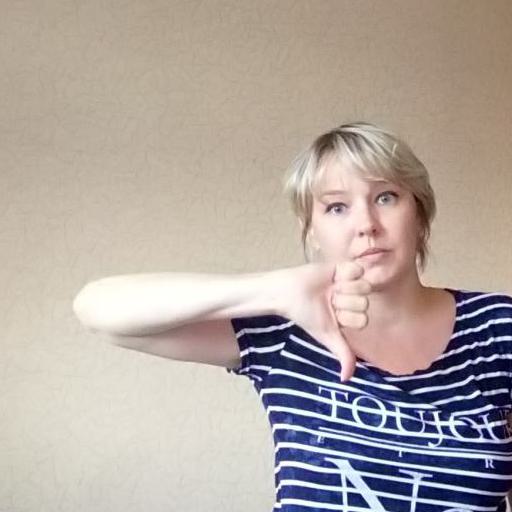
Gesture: dislike